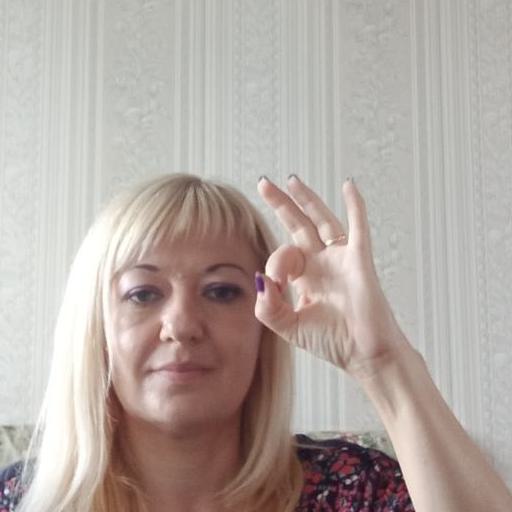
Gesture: ok